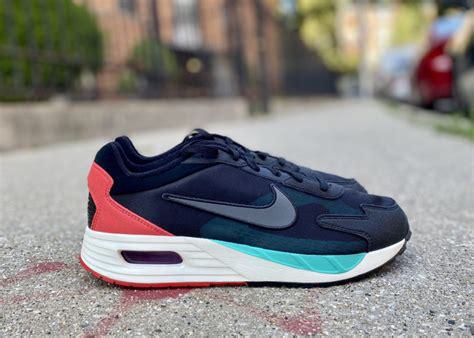
Brand: Nike
Model: Air Max Solo